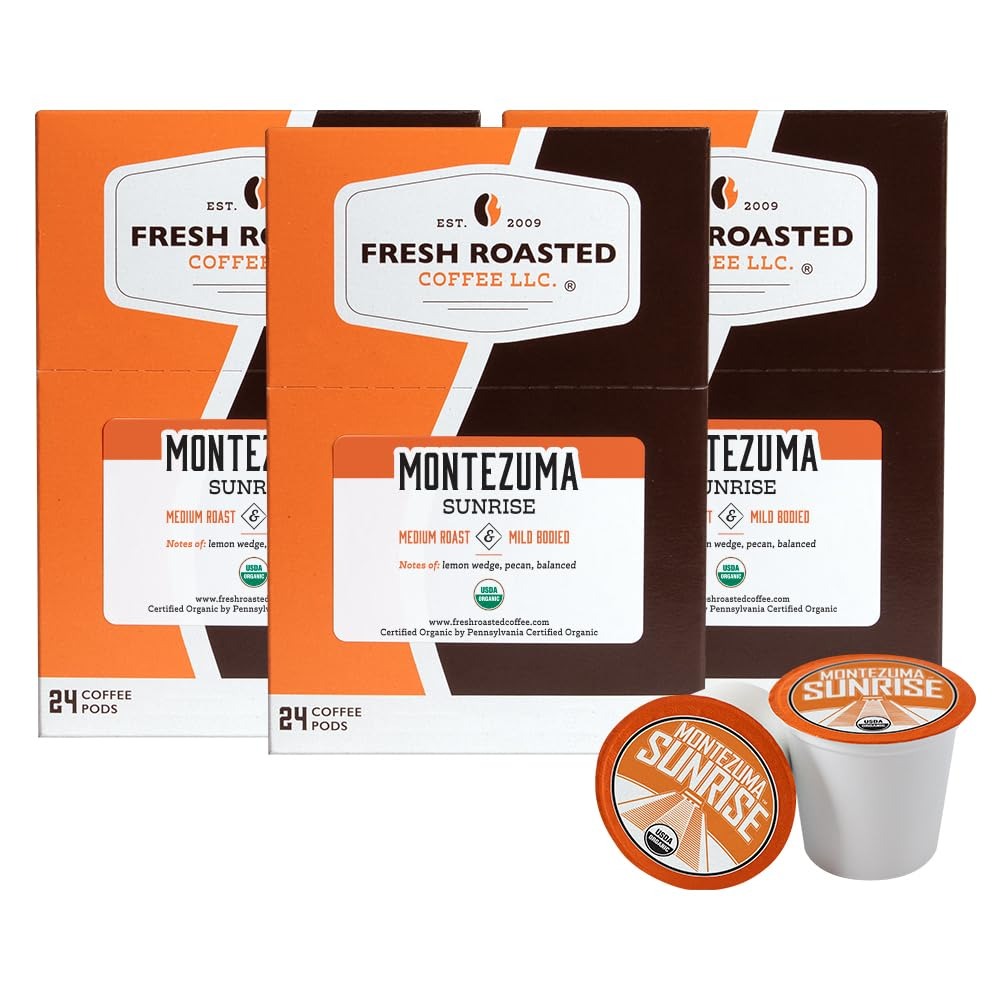
Item Name: Fresh Roasted Coffee, Organic Montezuma Sunrise, Medium Roast, 72 Pods for K Cup Brewers
Bullet Point 1: FRC is committed to sustainability. Our coffee is sourced responsibly and our coffee pods feature a BPA-free #5 plastic cup and paper-based packaging. The grounds and filters are home compostable. (Check with your local recycling center; not all products are recycled in all communities.)
Bullet Point 2: Fresh Roasted Coffee roasts on Loring SmartRoasters which provide superior flavor, use less fuel, and produce fewer emissions than traditional roasters. Rising in 2024, our advanced solar array will help us become one of the cleanest commercial roasters in the country.
Bullet Point 3: Fresh Roasted Coffee nitrogen flushes every coffee bag and pod to remove flavor-stealing oxygen and keep your coffee at its freshest and best tasting for as long as possible. We offer more than 80 varieties of whole bean and ground coffee, coffee pods, and unroasted coffee.
Bullet Point 4: Coffee for Everybody whether you're a casual coffee drinker or a third wave connoisseur. Fresh Roasted Coffee is family-owned and proudly roasted, blended, and packaged in the United States of America.
Product Description: Worship worthy. Bask in the glory of our Organic Montezuma Sunrise blend. The cup is uniquely balanced with notes of lemon wedge and yummy pecans. The warm finish is as refreshing as the overall cup.
Value: 72.0
Unit: Count

Price: 43.99